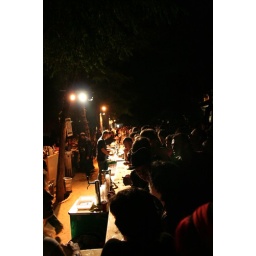
the bar at the CAAC (cool monastery located in an island across the river Guadalquivir, in Sevilla) during territorios 2007 festival